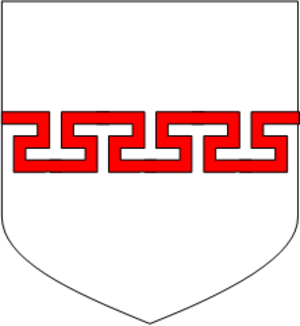
Adextré est normalement un attribut de position, quand une pièce secondaire est à la dextre d'une pièce principale. Mais ce terme s'emploie aussi pour un écu dont le tiers dextre est d'une couleur différente du champ. Ce peut être alors une partition ou une pièce : le flanc dextre. Le terme étant ambigu, il vaut mieux blasonner avec « flanc » dans ce dernier cas, fort rare au demeurant : « D'argent adextré de gueules » = « D'argent au flanc dextre de gueules ».